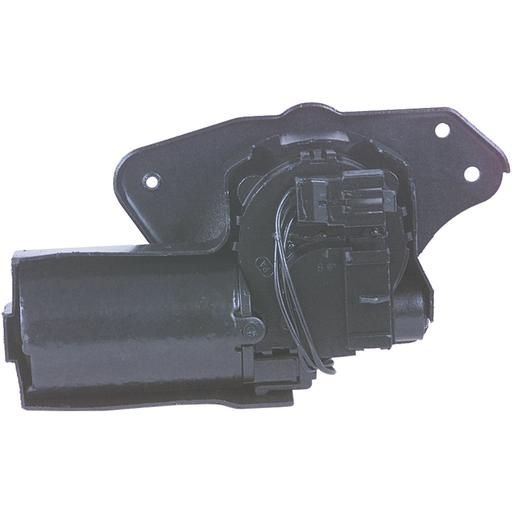
Motor Limpiaparabrisas Cardone 40-2000
Características Marca Cardone Número de parte 40-2000 Clasificación Motor Limpiaparabrisas Peso del producto Característica Valor Peso 0.85 Kgs Equivalencias con otras marcas Número de parte Marca F3Ly17508A Lincoln Attributos de producto Característica Valor Género De Conector Hembra Material Aluminio Moldeado Cantidad De Orificios De Montaje 3 Tipo De Montaje Ojete Género Terminal Macho Cantidad Terminal 7 Tipo De Terminal Espada Bomba Lavado Incluida No Velocidades Del Limpiaparabrisas 2 Arnés De Cableado Incluido No Condición De Producto Remanufacturado Contenido De Paquete Motor Del Limpiaparabrisas; Hoja De Instrucciones E-Waste Si Preguntas Frecuentes_Q1 El Motor Del Limpiaparabrisas Continúa Deteniéndose En El Medio Del Parabrisas. ¿Qué Está Provocando Que Esto Suceda? Faa_A1 Si El Motor No Tiene Escobillas Limpiaparabrisas Ocultas, La Causa Más Probable De La Desalineación Del Estacionamiento Es La Posición Del Brazo De La Manivela. Ajuste El Ángulo Del Brazo De La Manivela En El Eje Del Motor Para Estacionar Los Limpiaparabrisas En La Parte Inferior Del Parabrisas. Consulte El Manual De Servicio Específico Del Vehículo O El Material En Línea Para Obtener El Procedimiento De Reinicio De &Quot;Estacionamiento Oculto&Quot;. Preguntas Frecuentes_Q2 Acabo De Instalar Un Nuevo Motor De Limpiaparabrisas Y Puse Mi Vieja Bomba De Lavaparabrisas Y El Motor No Funciona. ¿Está Defectuoso El Motor? Faa_A2 El Motor No Está Defectuoso. Hay Algunos Motores De Limpiaparabrisas Que No Funcionarán Si La Bomba Del Lavaparabrisas Está Defectuosa. Esta Puede Ser La Causa Del Problema Original Del Motor. Pruebe En Banco El Motor Del Limpiaparabrisas Y La Bomba Del Lavaparabrisas Antes De Reemplazar Cualquiera De Ellos. Preguntas Frecuentes_Q3 ¿Por Qué No Funciona El Motor Del Limpiaparabrisas? Tengo Todo Conectado Correctamente. Faa_A3 Verifique La Conexión A Tierra Del Arnés De Cableado, La Terminal De Conexión A Tierra O La Correa De Conexión A Tierra. Si El Motor Aún No Funciona Correctamente, Verifique El Interruptor Y El Circuito Del Interruptor. Preguntas Frecuentes_Q4 ¿Cómo Puedo Determinar Si Mi Vehículo Está Equipado Con Un Motor De Limpiaparabrisas Sensible A La Humedad? Faa_A4 La Mayoría De Los Vehículos Equipados Con Esta Función Tienen Un Sensor De Lluvia Montado Permanentemente En El Interior Del Parabrisas, Delante Del Espejo Retrovisor. Preguntas Frecuentes_Q5 ¿Cómo Funcionan Los Limpiaparabrisas Sensibles A La Humedad? Faa_A5 Un Sensor De Humedad Monitorea La Acumulación De Lluvia En El Parabrisas Y Proporciona Información Al Módulo De Control Del Motor Del Limpiaparabrisas. El Módulo De Control Del Limpiaparabrisas Ajusta La Velocidad Del Motor Del Limpiaparabrisas En Consecuencia. Contiene Componentes Electrónicos Motor Eléctrico ¿Requiere Sds? No ¿Es Un Artículo Químico? No Es O Contiene Una Batería No Es O Contiene Una Bombilla No ¿Se Ve Afectada La Proposición 65? No ¿El Elemento Carb Se Ve Afectado? No Dimensiones de paquete Característica Valor Largo 24.29 Centímetros Alto 13.34 Centímetros Ancho 18.41 Centímetros Compatibilidades Vehículos Lincoln Mark Viii 1993 8 Cilindro(s) 4.6 Litro(s) En nuestro buscador por vehículo encontrarás detalles como posición y más.
Brand: Cardone
Category: Vehicles & Parts > Vehicle Parts & Accessories > Motor Vehicle Parts > Motor Vehicle Window Parts & Accessories > Windshield Wiper Systems & Components > Wiper Motors